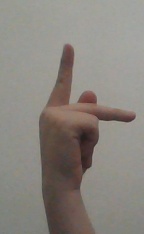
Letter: dha